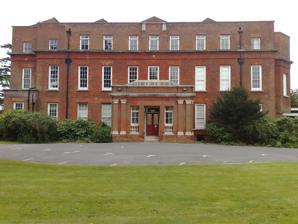
Building: South Stoneham House
Country: United Kingdom
Year built: 1708
Former manor house and hall of residence in Southampton South Stoneham House The north (front) face of the original house Location of South Stoneham House within Southampton General information Status Completed Type House Address Wessex Lane Town or city Swaythling , Southampton Country United Kingdom Coordinates 50°56′12″N 1°22′37″W / 50.9367°N 1.3770°W / 50.9367; -1.3770 Completed 1708, 1964 Owner University of Southampton Height (tower) 48.7 metres Technical details Floor count 3 (original); 17 (extension) Lifts/elevators 2 Design and construction Architect(s) Nicholas Hawksmoor (original house) Architecture firm Brandt, Potter, Hare Partnership (1964 extension) Structural engineer EWH Gifford and Partners (1964 extension) Other designers Lancelot "Capability" Brown Main contractor Trollope and Colls Limited (1964 extension) Designations Grade II* listed South Stoneham House is a Grade II* listed former manor house in Swaythling , Southampton ; the former seat of the Barons Swaythling before the family moved to the nearby Townhill Park House . The building is owned by the University of Southampton , and was used as a hall of residence , part of the Wessex Lane Halls complex. Originally known as Bishop's Stoneham, the records of the manor date from the 11th century, but the current house was constructed in the early 18th century. It has been attributed to Nicholas Hawksmoor with the gardens and landscaping attributed to Lancelot "Capability" Brown . The house is located close to the River Itchen and Monks Brook and the manor's previous owners include the Willis-Fleming family of nearby North Stoneham and Samuel Montagu, 1st Baron Swaythling . After Montagu's death in 1911 his son elected to continue living at nearby Townhill Park House , and South Stoneham was sold in 1921 to University College Southampton (now the University of Southampton ) for use as student accommodation. In 1964 the building was considerably altered by adding a 17-storey tower and a kitchen and dining complex to the building. The tower was deemed unsuitable for continued use and in 2004 the University submitted plans to demolish it with the intention of converting the original house into a conference venue and building new blocks of flats on the remaining landscaped gardens. The House and tower ceased to be used in 2005 and the House was boarded up in 2009.  The University placed the property up for sale in 2015 but failed to find a buyer.  The 2020 planning application for demolition of the tower included plans, agreed with Historic England, to build student accommodation and put the Manor House back into active use.  The tower was demolished in early 2022.  The House remains boarded up, described as 'a pathetic sight' in the new edition of Pevsner's The Buildings of England. History Manor of South Stoneham (990–1708) A charter dating from 990 relates to the manor of South Stoneham and during building works in the area immediately around the current house and grounds, archaeological evidence of a Saxon settlement was found. The manor of South Stoneham was originally called Bishop's Stoneham, and was held by the Bishop of Winchester at the time of the Domesday Book . The original parish of South Stoneham covered more than 8,000 acres (32.37 km 2 ; 12.50 sq mi), and extended along the eastern side of the River Itchen from the site of the present day Eastleigh in the north to just above Northam Bridge in the south, and from Swaythling to the outskirts of the original town of Southampton on the western side of the river; it included the tithings of Allington, Barton, Pollack, Shamblehurst, and Portswood . Other than St. Mary's Church (which is close to South Stoneham House but predates it considerably) and a few adjacent houses, there was no village of "South Stoneham"; the closest village to the house was Swaythling , now a suburb of Southampton. The tenants of the manor apparently took their name from it; a Gregory de South Stoneham (or Gregory de Stoneham) is recorded there in 1236 and 1249, and in 1315 the manor was held by Nicholas de South Stoneham (son of Guy de South Stoneham). In 1348 Thomas de Stoneham and his wife Alice were lord and lady of the manor, and five heiresses of theirs – possibly daughters – held the manor in 1367. However, that year they quitclaimed it to Adam le Chaundle. The history is somewhat incomplete after that point, but records do exist of the manor being passed from Nicholas Fitz John to William Nicholl in 1436 and from John Langhorn to Thomas Payne in 1478. After Payne's death the manor passed to John Langhorn's son William, and it remained in the Langhorn family until Stephen Langhorn, or Langher, sold it to John Capelyn for £ 140 in 1553. Capelyn sold the manor to William Conway in 1600, who sold it to Edmund Clerke in 1612; Clerke's son inherited the manor in 1634 but only survived for a further two years, at which point the manor passed to Edmund Clerke's 8½-year-old grandson, another Edmund. This Edmund Clerke was the Sheriff of Hampshire and clerk to the Signet in 1671. Clerke the younger married the daughter of Giles Frampton, who took control of the manor after Clerke's death and sold it to Edmund Dummer , a former Surveyor of the Navy , in 1705. South Stoneham House (1708–1920) Dummer purchased the South Stoneham estate, comprising approximately 300 acres (120 ha), for the sum of £3,400. The house was constructed in 1708 as Dummer's family home, and its design has been attributed to Nicholas Hawksmoor ; the listed building description published by Historic England states that Hawksmoor was "almost certainly" the architect. The actual construction was carried out by Dummer's uncle, Thomas Dummer of London. Edmond Dummer was from nearby North Stoneham and had been baptised in St. Nicolas' Church there. The grounds of the house comprised 110 acres, with 5 acres of water. Portrait of Capability Brown by Nathaniel Dance-Holland , 1769 Edmund Dummer was declared bankrupt in 1711 and he died in debtors' prison two years later. His cousin Thomas, a lawyer who had acquired the manor on Edmund's behalf, fought a lawsuit attempting to gain control of the property; however in 1716, Edward Nicholas of Newton Valence took ownership of South Stoneham, purchasing it from Edmund Dummer's daughter, Jane. William Sloane, whose brother Hans founded the British Museum , purchased the manor from Nicholas in 1740, and it was subsequently owned by his son, another Hans Sloane who went on to become a member of Parliament. The previously formal grounds were landscaped between 1772 and 1780 by Capability Brown at a cost of £1,050. In 1797, Frances Elizabeth Eyre, later Countess Nelson of Trafalgar and of Merton as wife of Thomas Nelson , was born at the house. From 1804 to 1809 the estate was owned by Jean Louis Bazalgette. Bazalgette came from a French family of tailors and was born in Ispagnac , France in 1750. Around the age of 20 he began travelling north and within five years was in London as an established tailor. He was commissioned by George, the Prince Regent to travel back to France while the two countries were at war in order to obtain  a particular material the prince desired for a waistcoat. John Lane purchased the estate from Bazalgette for £15,000 in 1809 or 1810, but was later declared bankrupt and the manor was put up for sale in 1815. It was not until 1819, however, that it was bought by John Willis Fleming , who also owned the manor of North Stoneham where a new house was being built for him at North Stoneham Park . When the new North Stoneham House was completed, John Willis Fleming moved there and leased South Stoneham House to General Joseph Gubbins until the general's death in 1832. In 1831 there was a major fire at North Stoneham, and John Willis Fleming returned to live in South Stoneham House again after Gubbins' death while North Stoneham was rebuilt. When this was completed in 1834 South Stoneham House was again advertised to let, and in the latter part of the 1830s a Colonel Boucher was in residence. The house was advertised for let again in 1843 after which Mrs Charlotte Maria Beckford, who had lived at Chawton House and was acquainted with novelist Jane Austen from their mutual time in Chawton , leased South Stoneham House with her sister, Miss Lucy Middleton. Beckford died at South Stoneham House at the age of 86 on 25 June 1854, and Thomas Willis Fleming (second son of John) moved in. He purchased the property from his elder brother in 1857 and lived there until 1860/61. At this point they leased the property to W. C. Standish. The Willis Flemings put the house up for sale in 1875 and sold South Stoneham House for £ 20,000 in 1878, to Captain Thomas Davison (or Daveson). Included in the sale catalogue issued on 23 November 1875 was Wood Mill (still standing and operating as an outdoor activities centre as of 2013), Gascon Cottage, and land for building. "Gascon's Meadow with house thereon in South Stoneham" was reconveyanced the next year. Samuel Montagu, 1st Baron Swaythling, was the last owner of South Stoneham House before it was sold to the University. In 1888 South Stoneham House was purchased from Davison by Samuel Montagu , who became the first Baron Swaythling in 1907. During his tenure he had a large porch added to the front entrance of the house. Eleven years after buying South Stoneham House he also purchased Townhill Park House for his son Louis, who continued to live at Townhill after Samuel's death in 1911. Hall of residence (1920–2005) South Stoneham House was acquired, with South Hill (some two miles to the northwest), in 1920 to house male students at University College Southampton . The salmon pool at South Stoneham was retained by the Montagu family, becoming part of the Townhill Park estate. Tradition prevailed in the house, with a collegiate atmosphere as gowns were expected to be worn to dinner and lectures and curfews were enforced. A bell was rung at 5.45 each evening and everyone settled in silence to study until another bell two hours later released us for dinner. At 10 o'clock another bell called us to prayers. Half an hour later the warden came round to all the bedrooms to check that everyone was in bed. — Ernest Holmes, The University of Southampton, An Illustrated History By 1924, there was distinct pressure on space in the halls of residence, and it was clear that more rooms were needed. The existing halls were full and so South Stoneham and South Hill were extended by covering their outbuildings. During the Second World War , the Highfield location of the College meant it was directly in the war zone itself. With Southampton being attacked, the halls of residence were also at risk: at South Stoneham windows were blown in by bombs. The School of Navigation at the College was relocated to the communal rooms of South Stoneham House for the duration of the war, and afterwards was moved to Warsash ; in 1970 the school became independent of the University (instead it is affiliated to Southampton Solent University ) and is known as the Warsash Maritime Academy . When the college obtained its royal charter in 1952, South Stoneham House was used to house around 70 male students out of a student population of over 800. Chemist Alan Carrington was one of the students housed in South Stoneham in that first year as the University of Southampton, and Carrington went on to become a professor of chemistry at the University. The 17-storey extension to South Stoneham House from the west in 2005, the last year it was fully occupied The stables and servants' quarters were demolished in 1961 and in 1964 a concrete tower extension was added to the hall, incorporating a bar and dining hall area. The tower contained 180  student rooms over its 17  floors and was 48.7 metres high, making it the 10th-tallest building in Southampton in December 2017. Despite some later claims to the contrary, there is no contemporary evidence that these extensions were intended to be temporary. On 9 January 1986, Southampton City Council created the Itchen Valley Conservation Area which includes South Stoneham House and Lodge. This places a number of restrictions on the construction of new buildings and the demolition of existing structures; however the Council made an exception in the case of the tower block attached to South Stoneham House, which "may be considered for demolition by the University within the plan period." In 1997 the University undertook extensive repairs to the roof of the house.  The entrance hall was redecorated, the capitals to the pillars and pilasters being re-gilded.  It is not clear whether any other rooms were renovated at this time. In the 1990s South Stoneham House was merged into the Wessex Lane Halls complex of residences, although each individual hall maintained an individual character. Residents were catered for and ate originally in South Stoneham's own dining hall, part of the 1960s extension, and later in the Galley Restaurant in the neighbouring Connaught Hall. Residents shared small kitchen and bathroom facilities. Dereliction, restoration and redevelopment proposals from 2005 Much controversy surrounded the continued use of South Stoneham Tower and in 1997 a large wooden collar was added to the base of the tower to prevent crumbling concrete falling onto staff and students below. In 2002 the accommodation in the tower was criticised - partly due to overcrowding, but also regarding the state of the building itself, with inhabitants living in what the Daily Telegraph described as "damp and squalid conditions". The tower's construction and its extensive use of asbestos meant there would be problems in its decommission and demolition.  Physical disassembly would be hugely expensive, while explosives could not be used due to the proximity of private houses and the Grade II* listed original building. Indeed, because the tower and kitchen/dining hall complex were physically linked to the original house by a glazed connection, the whole site, including the tower, shared the listed building status. In 2004 the University commissioned a firm of architects to create a listed building consent application to enable the tower and the kitchen and dining hall complex to be demolished. The application stated that the demolition was part of a "master plan" which "seeks to establish the reinstatement of South Stoneham House to a standard befitting its Listed Building status. The key part of the master plan is to refurbish and change the use of the Listed Building [to enable it to function] as a conference facility." There would be extensive internal restoration which would see the house's eighteenth century rooms renovated with original period features.  The application stated that this would replace the University's conference centre at Chilworth Manor . To pay for the demolition of the 1960s extension, the consent application indicated that the University planned to sell off another part of the current South Stoneham estate, currently occupied by a tennis court and caretakers' house, for a residential scheme comprising 65 flats. In addition, to replace the student accommodation that the demolition would remove, the plan was for another building containing 64 student flats plus staff accommodation to be constructed on the eastern part of the site. The plan also indicated the provision of better access to the site including new footpaths alongside Monks Brook and the River Itchen as well as the possibility of handing part of the site to the city council as a nature conservation area. The listed building consent application for the demolition was recommended for approval although concerns were raised regarding the proposed new constructions, which were to be detailed in a separate application. Other applications made at the time, for the demolition of other buildings on the site and for the refurbishment and change of use of the house itself were also recommended for approval. The house, boarded up and derelict, in 2018 A 2007 promotional leaflet revealed that architecture firm Poole Philips had recently completed a design for the "restoration and enhancement" of South Stoneham House to be used as a conference centre . The design combined the historical original house with "a modern glass structure". These plans were not progressed and in 2009 the house was boarded up.  In June 2011 an Archaeological Survey was carried out on behalf of the University for a Historic Building Record.  It found damp and substantial dry rot infestation in part of the house.  To remedy this several of the original timber lintels, wooden wall panelling, plasterwork and some steps from the staircase had all been removed and it was planned to remove the entire staircase from the house. The lintels were to be replaced with new wood and the walls were to be replastered.  Other works needed were repairs to external windows, exterior brickwork and pointing. The tower, with scaffolding being erected around it in October 2012 The tower was shrouded in scaffolding in the autumn of 2012, with over 120 tonnes of materials being used to cover the structure. In July 2013 the University requested Nicholas Hare Architects to assess the site's suitability for a student housing development, resulting in proposals to build accommodation incorporating 393 en-suite student bed spaces. Planning consultants Luken Beck conducted a planning appraisal in 2015. The University put the site up for sale on a long leasehold basis in 2015, with the sales literature describing the property as a "large, underdeveloped site extending to 6.37 acres (2.58 hectares) in a highly attractive landscaped setting" and featuring an image depicting new blocks of student accommodation in place of the tower and on the opposite side of the original house. The literature indicated the site was "allocated for student accommodation use within the UDP with potential for 393 ensuite, purpose built bed spaces" and made no mention of the previous conference centre plans. The site failed to find a buyer and the University said that it was continuing to explore various options and would like to bring the House back into use. In January 2019 the University announced a competition for architects to transform the site to provide accommodation, study spaces and communal social areas for 400 resident students with an aim to complete the project by 2022.  Estimated fees for the project were set at £4 million.  The competition also invited architects to bid for work on the main Highfield Campus as part of the institution's 10-year estates development programme. Entries for the competition closed in February 2019 and it was reported in April that year that the University had appointed five architects to a £3m framework to support the programme, having received eight bids. The House still boarded up, June 2023 In November 2020 the University submitted a planning application for the demolition of the tower and the 1960s extension, and permission was granted in March 2021. Key principles agreed with Historic England included putting the Manor House back into active use.  The covering letter for the planning application stated that architecture firm Allies and Morrison had been commissioned by the University "to develop a Masterplan strategy for the Wessex Lane Student Village... with South Stoneham Manor House at its heart." The University appointed Keltbray to carry out the demolition and announced that this was due to start in January 2022 with the expectation that it would be completed by the middle of the year. The tower and extension were demolished in 2022 and as of 2024 the house remained boarded up and was displaying signs of water damage. Architecture Original house The north face of the house South face (rear) of the house The architecture of the original building is attributed to Nicholas Hawksmoor, with some alterations from around 1900 and the subsequent modern 1960s extensions. The original mansion is in the Queen Anne style . The house itself has three storeys constructed of red brick. The ground floor level has a rubbed brick band at nine courses, and another rubbed brick band exists on the second floor, along with a moulded stone cornice level with the sills . The attic is tall and embraces the second floor. It has moulded stone coping and a small pediment in the centre, which is supported by a decorated entablature . The roof is tiled and hipped , with five hips in all. The seven window openings built into the roof at second-floor level are original, but fitted with modern windows. On the first floor there are nine tall, narrow windows with wide frames, stone sills and deep arches of rubbed brick. In the late 18th century, eight windows were altered, two of which are on the left-hand-side of the door. The door itself is placed centrally with a coved, moulded architrave above. It is glazed and a Doric porch of modern brick covers the doorcase. A full-height extension exists to the left-hand side of the building (looking at the north front), and the attic storey was extended by one bay on each side after this full-height extension was built. The building is now flanked by two modern wings. The rear of the house, the south front, has the same overall design as the north front with the exception of a large central bay at ground and first-floor level. The first floor of the bay has three windows; the ground floor has two windows with a glazed door in the middle. This door is of similar design to the front door at the north of the house, and has four steps of Portland stone accompanied by balustrades also of Portland stone. On both the north and south faces of the building there are two rainwater heads made of cast lead, inscribed with the initials "EDS". 1960s extension The tower in 1973, with one of Capability Brown's signature Cedar of Lebanon trees The extension was designed by Robert Potter and Richard Hare, while the associate architect in charge was JJA Caount. Potter was based in Salisbury and was better known as an ecclesiastical architect, having previously designed the (now listed) Church of the Ascension in Crownhill , Plymouth and St George's Church in Oakdale, Dorset . During his lifetime he was also responsible for significant work on Chichester Cathedral , Chelmsford Cathedral , Oxford 's Bodleian Library and he held the post of Surveyor to the Fabric of St Paul's Cathedral in London. EWH Gifford and Partners were the structural engineers, while the general contractors were a company called Trollope and Colls Limited. The designers settled on a tower block so as to leave as much of the gardens and grounds intact as they could. The tower block and other additions to the house were described in the January–March 1964 edition of Concrete Quarterly as "some very fine extensions": The low blocks are of traditional brick construction to serve as a 'continuation' of the mansion. The tower, on the other hand, is concrete built and finished – a strikingly simple design of cross walls and facing panels which, in structural and elevational treatment, strongly suggests an industrialized building system: so much so, in fact, that it serves as a pointer to what system building can mean in terms of good architecture. The tower block measured 49 by 56 feet (15 by 17 m) and rested on a concrete raft 2 feet 6 inches (76 cm) thick on a stiff clay subsoil . A reinforced concrete core kept the tower stable and contained the lifts and other services. This central core also supported a tower crane during construction which meant no scaffolding was used at all. Above the first floor level, the tower had an "egg crate structure" with cross walls made of reinforced concrete and measuring 6 inches (15 cm) thick, and 5 inches (13 cm) thick reinforced concrete floor slabs. Both the walls and floor slabs were cast on site. Grounds and gardens The salmon pool as seen from the grounds Mature trees in the front gardens in 2013 The estate was landscaped some time after 1722 by Lancelot "Capability" Brown and Kelly's Directory of 1915 described the house as being "pleasantly seated". At that time the grounds comprised 110 acres, with 5 acres of water, which would have included parts of Monks Brook (including the salmon pool that it flows into) and the River Itchen and the modern Riverside Park . However 100 years earlier the estate was more extensive, being described thus in The Times on 21 June 1815: A highly valuable and very compact FREEHOLD ESTATE, comprising the manor or reputed manor of South Stoneham, and the capital Mansion, called South Stoneham-house, most delightfully situate on the banks of the Itchen river, distant only two miles and a half from Southampton, with offices of every description for a family of respectability, gardens, pleasure grounds, hot houses, ice house, sheets of water, fish ponds, and 360 customary acres of arable, meadow, and wood land, about 40 acres of which form a beautiful paddock, in which the mansion stands; the remainder divided into a farm, with farm house and buildings ... In 1839 the estate was described as not particularly extensive, but notable for its groups of "patrician" elm trees. Architect Leonard Rome Guthrie redesigned part of the gardens at South Stoneham House in 1906 prior to moving on to contribute to the design of those at Townhill Park House . It has been suggested that the ponds are relics of the "2 fisheries" mentioned in the Domesday Book entry for the site. The gardens and salmon pool were the subject of an oil painting by the neo-classical painter Adam Buck ; the painting, measuring 35 inches by 57 inches, sold at auction at Sotheby's in London for £3,200 on 27 November 1974. Some of Capability Brown's signature cedars of Lebanon still surround the house today. Interior Original house When the house was sold in 1875, the interior was described thus: A Corridor with scagliola pilaster, having solid Ormolu Corinthian caps and bases, leads to a spacious SEMI-OCTAGONAL LIBRARY, surrounded by twenty fluted three-quarter column scagliola pilasters, standing on a scagliola base, and having ormolu caps and bases supporting a richly moulded imitation marble cornice, the recesses filled with Shelves for Books, and a black marble chimney-piece and register stove. Plate glass French Windows open into a HANDSOME-CONSERVATORY 40-ft. long and 14-ft. 6-in. wide, with a silvered plate glass screen at the further end, giving an appearance of greater length, and stocked, with some choice creapers. On the right of the Hall is a Gentleman's Room or Study with Wainscotted Walls, two large Cupboards, marble and carved Mantel-piece, next to which is a GLASS and CHINA STORE ROOM, fitted with numerous Cupboards and a close Stove, and at the back a SCHOOL ROOM overlooking the Lawn, with marble Chimney Piece and register Stove. ANTE-ROOM at side, LOBBY, long Passage, W.C.; GARDEN ROOM at end, opening on to the Terrace. THE PRINCIPAL STAIRCASE with spiral balusters and Gallery Landing, leads to TWO NOBLE DRAWING ROOMS, divided by folding doors, one being 20-ft. 3-in., by 18-ft .. 6-in., and the other 25-ft. by 20-ft. 6-in., with moulded cornices, distempered walls, woodwork grained maple, enamelled slate chimney-piece in imitation of Sienna marble, and polished register Stove. A BED ROOM, 18-ft. by 16-ft., adjoining, and a DRESSING ROOM, also A PRINCIPAL OCTAGONAL SHAPED BED ROOM OVER THE LIBRARY. When last recorded the Entrance Hall was entered through a screen of two fluted pillars and pilasters with Corinthian capitals which supported a beam with detailed plasterwork.  The staircase curved out from the hall on the right and rose, cantilevered, up the back wall and then up the left hand wall.  It turned left on to a narrow landing above the pillars and left again on to an open landing above the right hand wall of the Hall.  Each tread had three barley twist banisters, the carved tread ends were decorated with scroll, flower and leaf designs, and there was a moulded hand rail.  The  ceiling of the hall was painted in what Pevsner calls 'a classical design with Adamish or Spanish qualities' with pelicans , trumpets and swags . It was supported by a dentil cornice.  The ceiling appeared to be in a good condition in the mid-1980s.  The Hall was painted and renovated in 1997.  It is not clear whether this was the staircase it was planned to remove entirely in 2011. There is little current information about the rest of the House.  Much of the interior of the House is said to be panelled to dado level. There is supposed to be a music room  at the eastern end of the ground floor with a cornice decorated with swags and paterae and a marble fireplace decorated with cupids , urns and more swags. 1960s extension Each of the upper floors of the tower block had a kitchen, a laundry and wash rooms as well as ten "study-bedrooms" and two larger rooms linked by a lobby. Each study room had a wash basin and fitted wardrobe . Originally the interior walls of the extension were not plastered since a plastic-faced plywood framework had been used to give a higher quality finish to the concrete, rendering plastering unnecessary. As a result, internal decoration was applied directly to the concrete walls. References